In Adam's Dress and a Bit in Eve's Too (1940 film)

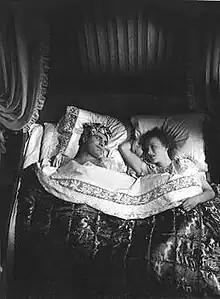
Screenshot

 is a 1940 Finnish comedy film directed by Ossi Elstelä and written by Nisse Hirn based on the novel "Aatamin puvussa ja vähän Eevankin" by Yrjö Soini. The film's runtime is 77 minutes.